Macaria (actress)

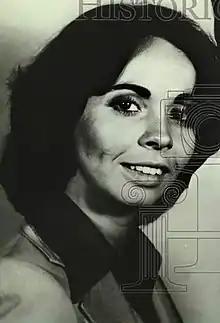
Macaria in 1978

Delia Beatriz De la Cruz Delgado (born December 20, 1949), known professionally as Macaria, is a Mexican actress.